Milliradian

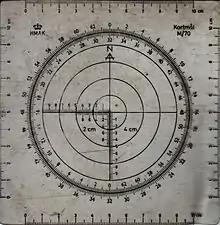
Map measure M/70 of the NATO member Denmark with the full circle divided into 6400 NATO mils

Many telescopic sights used on rifles have reticles that are marked in mrad. This can either be accomplished with lines or dots, and the latter is generally called mil-dots. The mrad reticle serves two purposes, range estimation and trajectory correction.